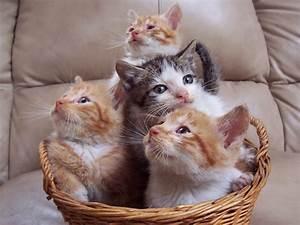
cat